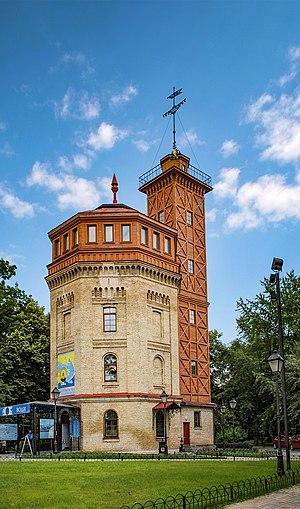
Le musée de l'eau de Kiev est un centre d'information qui propose des visites réalisées de manière ludique et pédagogique.